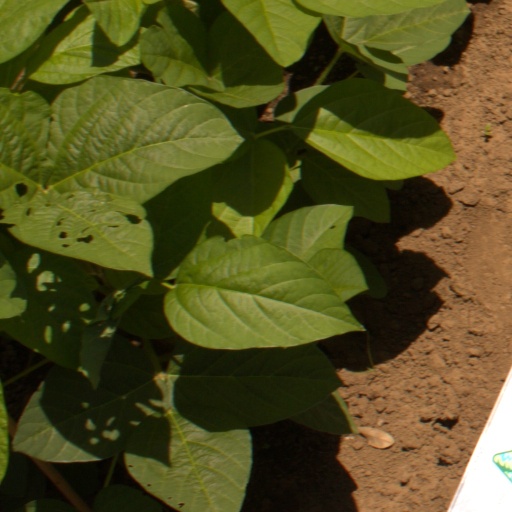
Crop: soybean